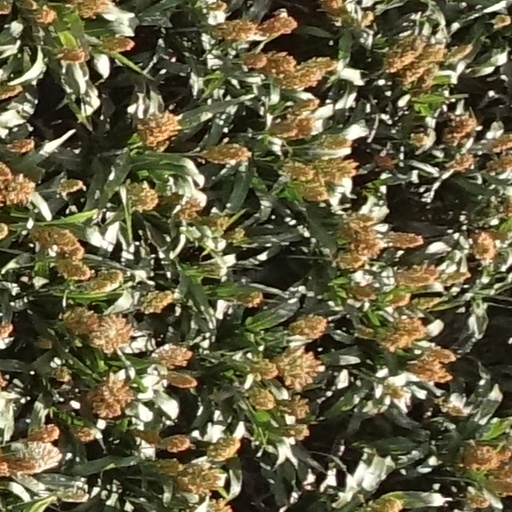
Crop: sorghum